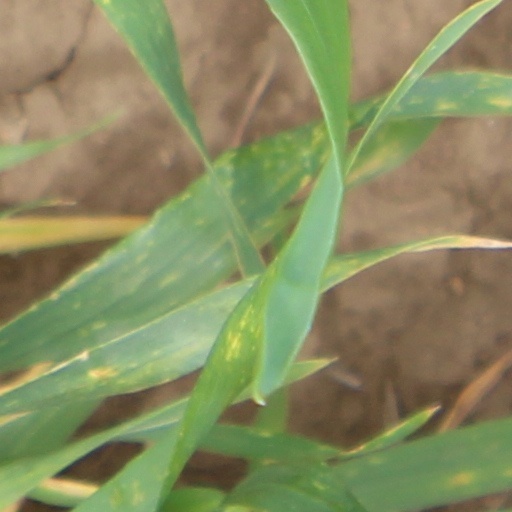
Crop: wheat